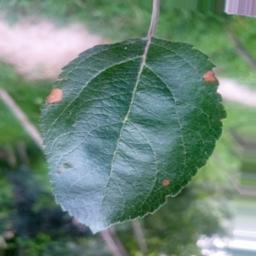
Label: Alternaria